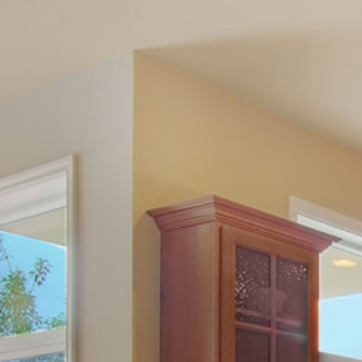
Material: painted